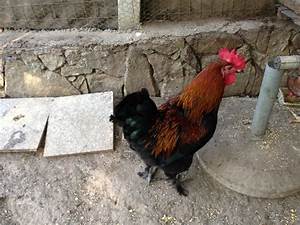
Label: chicken